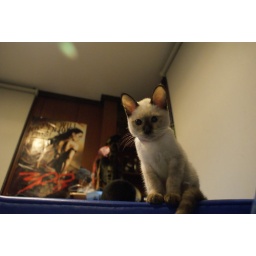
The new cat in the house